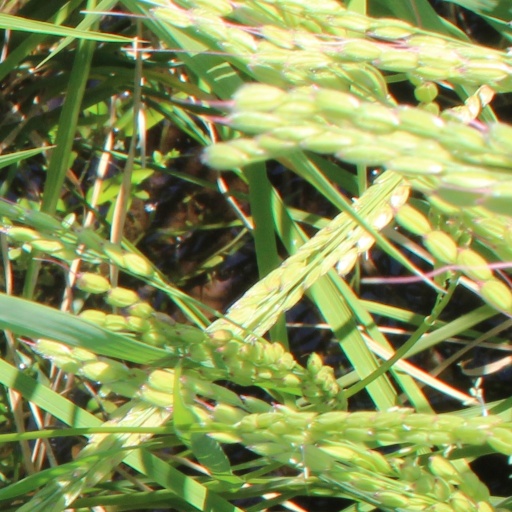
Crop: rice